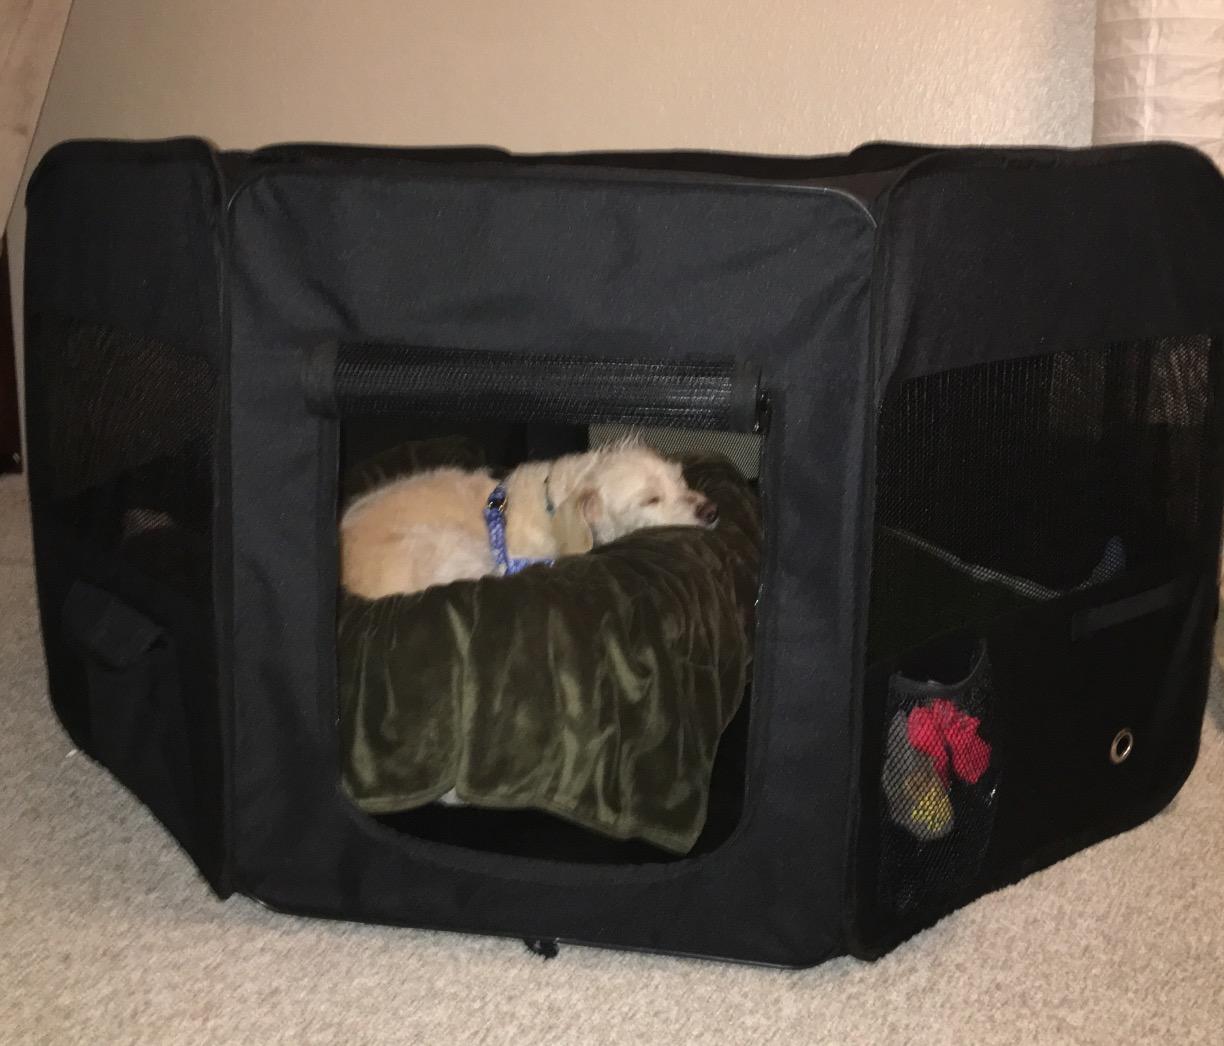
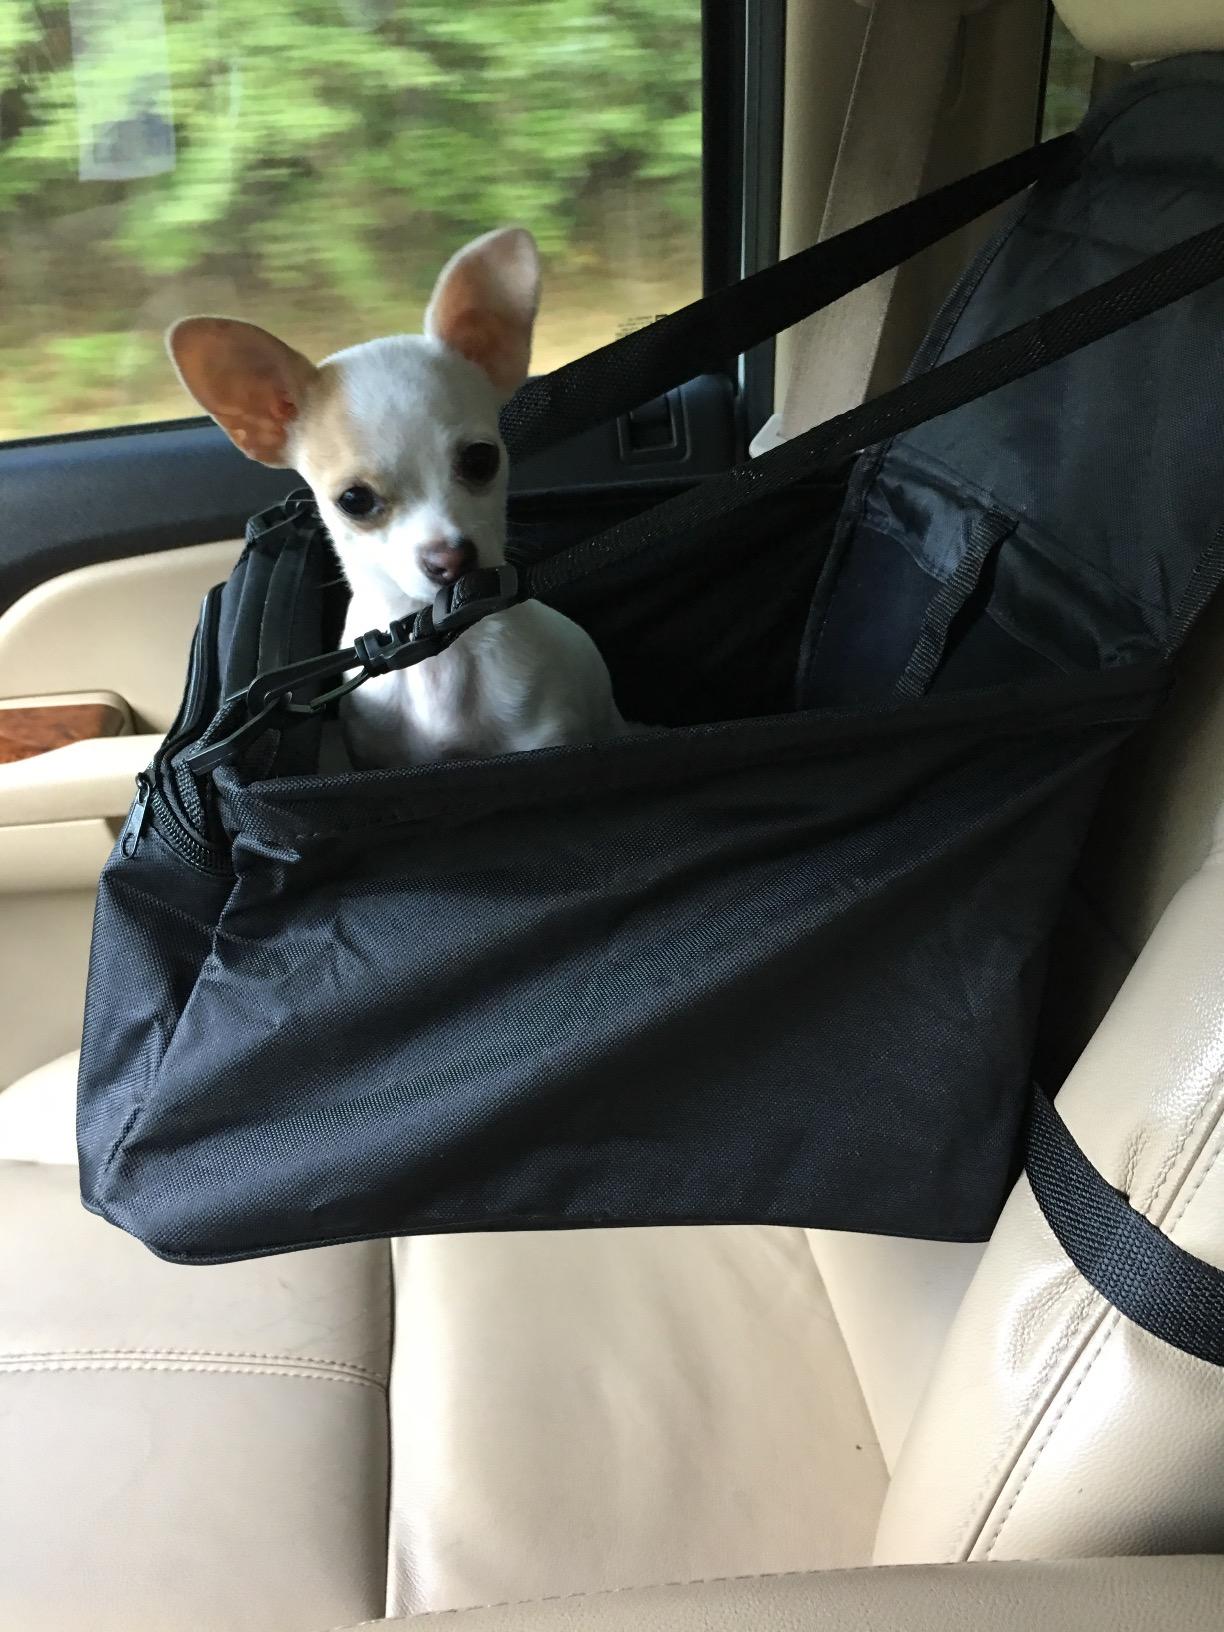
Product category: items_kennel
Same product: no